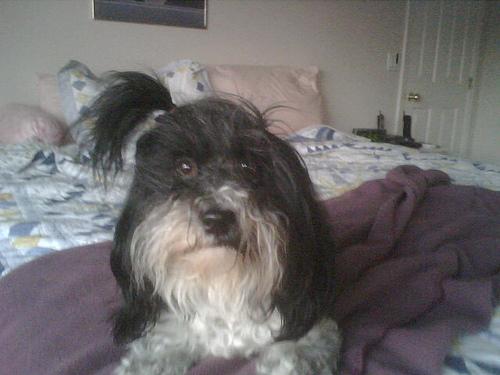
Breed: havanese